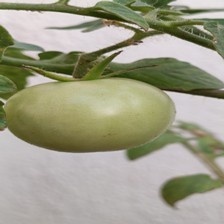
Label: tomato